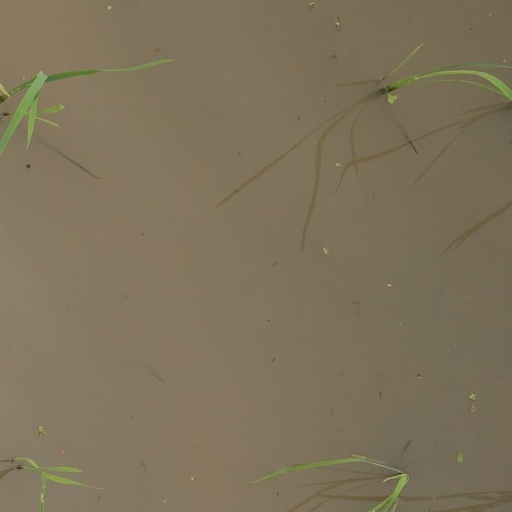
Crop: rice